Living in Harmony (The Prisoner)

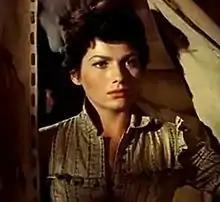
Valerie French guest-starred in the episode as Kathy/Number 22

"Living in Harmony" was directed by David Tomblin and written by Tomblin and Ian L. Rakoff. The series' lead star and co-creator, Patrick McGoohan said in a 1977 interview that the episode was created as the series was short of a story and he really had the desire to act in a Western.